Greblo's quaresimal

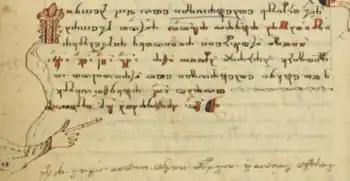
Final note in Greblo's Quaresimal

This liturgical book was written in Roč by the local calligrapher and Glagolitic priest Simon Greblo. Greblo is a scribe about whom only scant biographical data survive. He was born and died in Roč. He wrote the "Interpretation of the Passion of our Lord Jesus Christ" while still a deacon in March 1493 (completed on March 5, 1493). That same year he was ordained; and produced the "Spiritual Quadriga" ("Kvadrigu duhovnu"), a translation of a treatise on moral theology by Italian Franciscan Nicholas of Osimo, which Greblo probably both transcribed and translated. The Quaresimal was completed by Greblo five years later, in 1498.